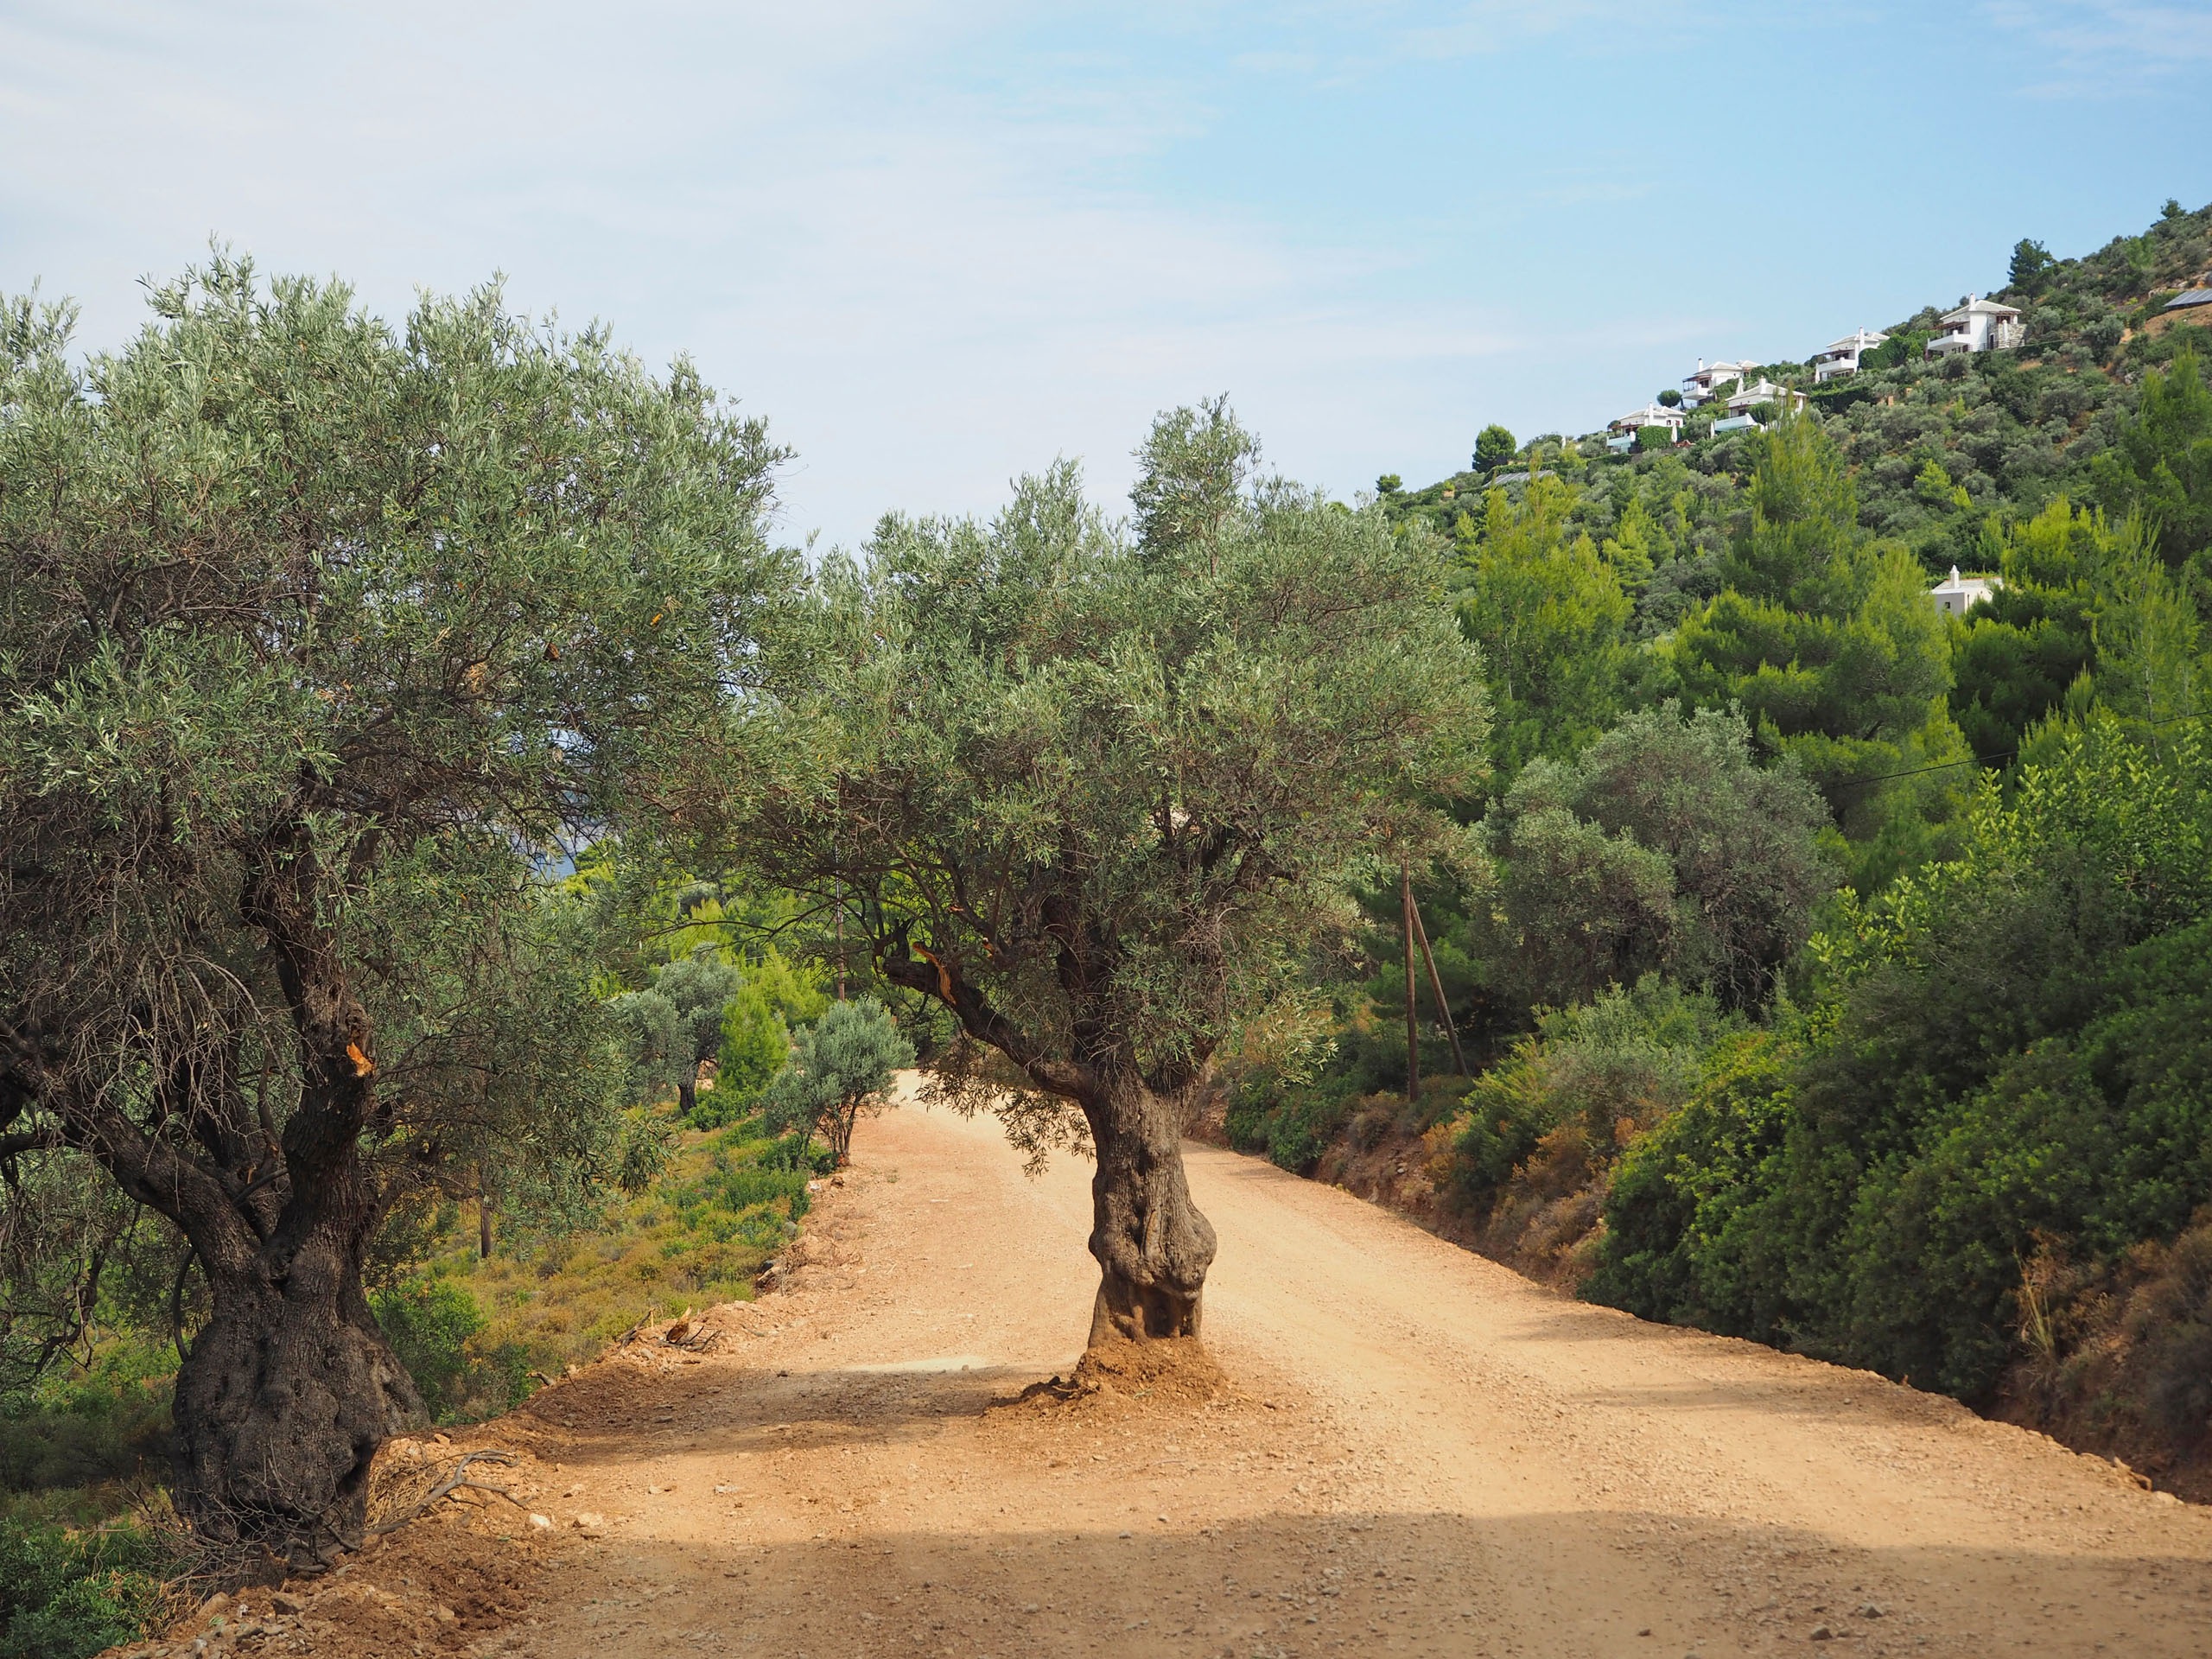
tree, nature, forest, sand, trail, hill, valley, summer, dirt road, green, jungle, soil, savanna, clouds, mountains, vegetation, greece, way, ecosystem, rural area, olive trees, natural environment